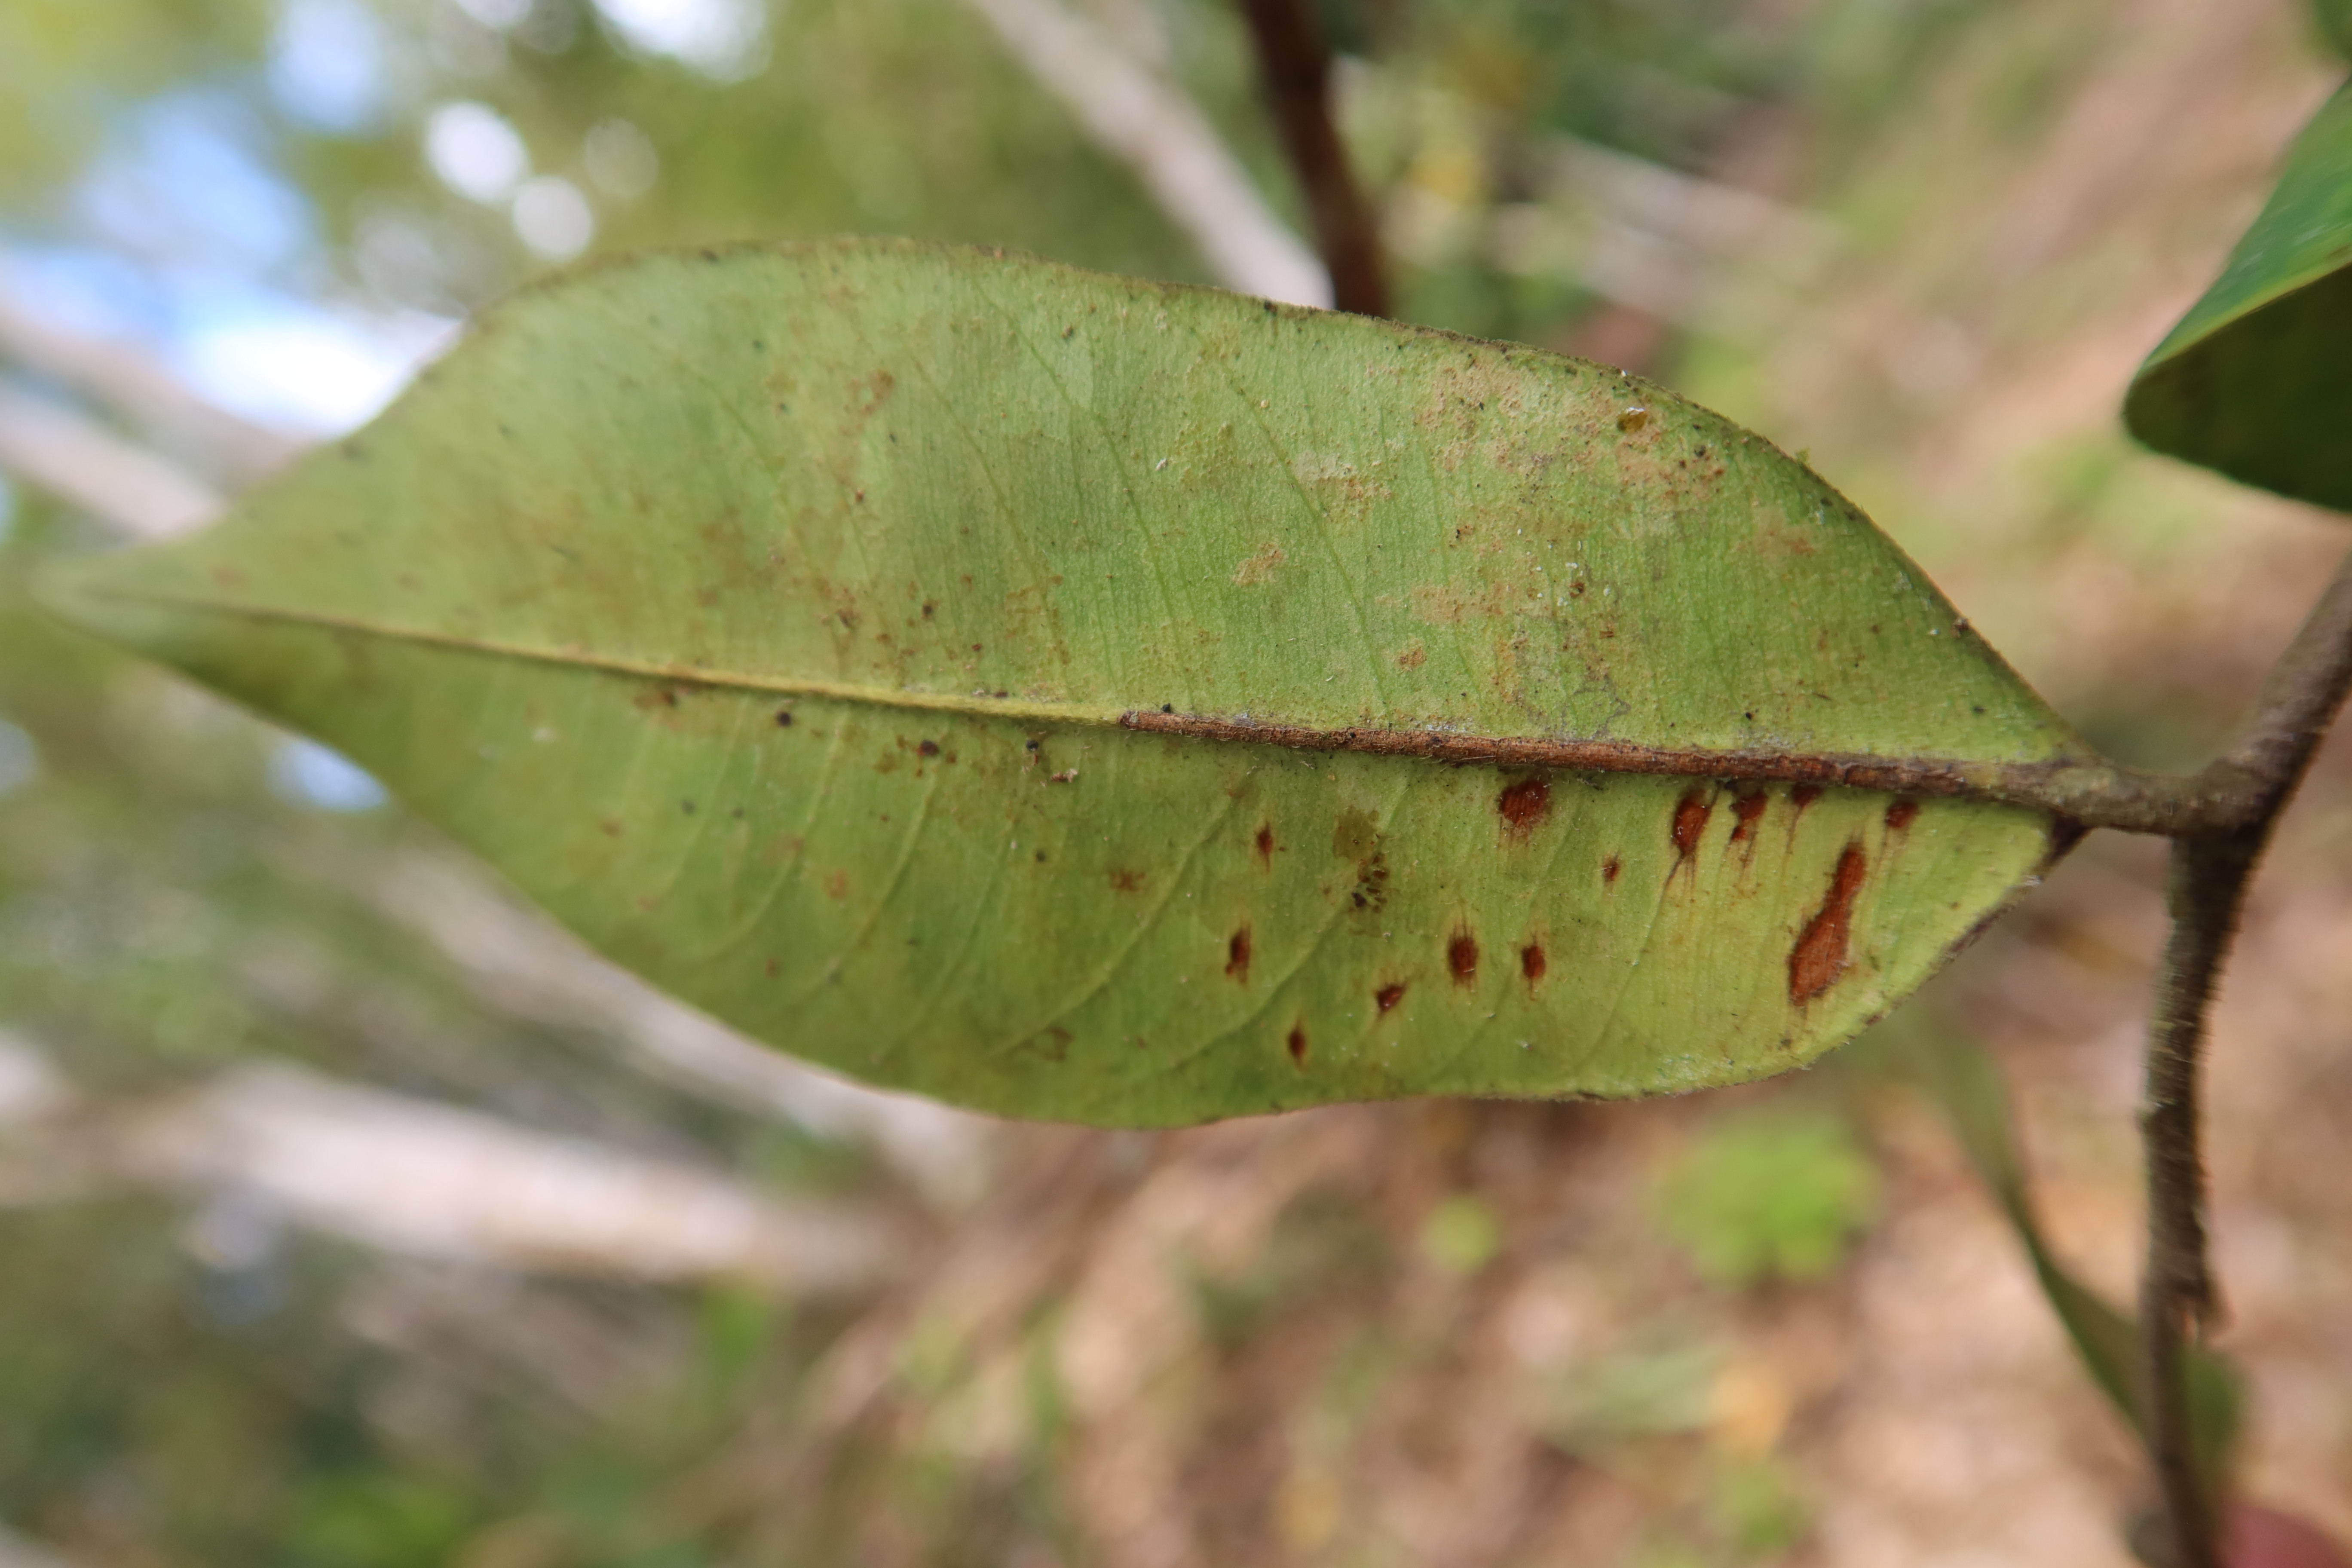
Label: Mealy bugs